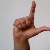
The image shows a hand gesture representing the letter 'L' in Indian Sign Language.